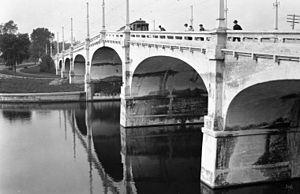
Le Pont de la rue Bank est un pont de la ville d'Ottawa au Canada. Il permet à la rue Bank d'enjamber le canal Rideau de même que deux routes, la promenade Reine-Élizabeth et la promenade Colonel By. Il relie Le Glèbe au Vieil Ottawa-Sud.